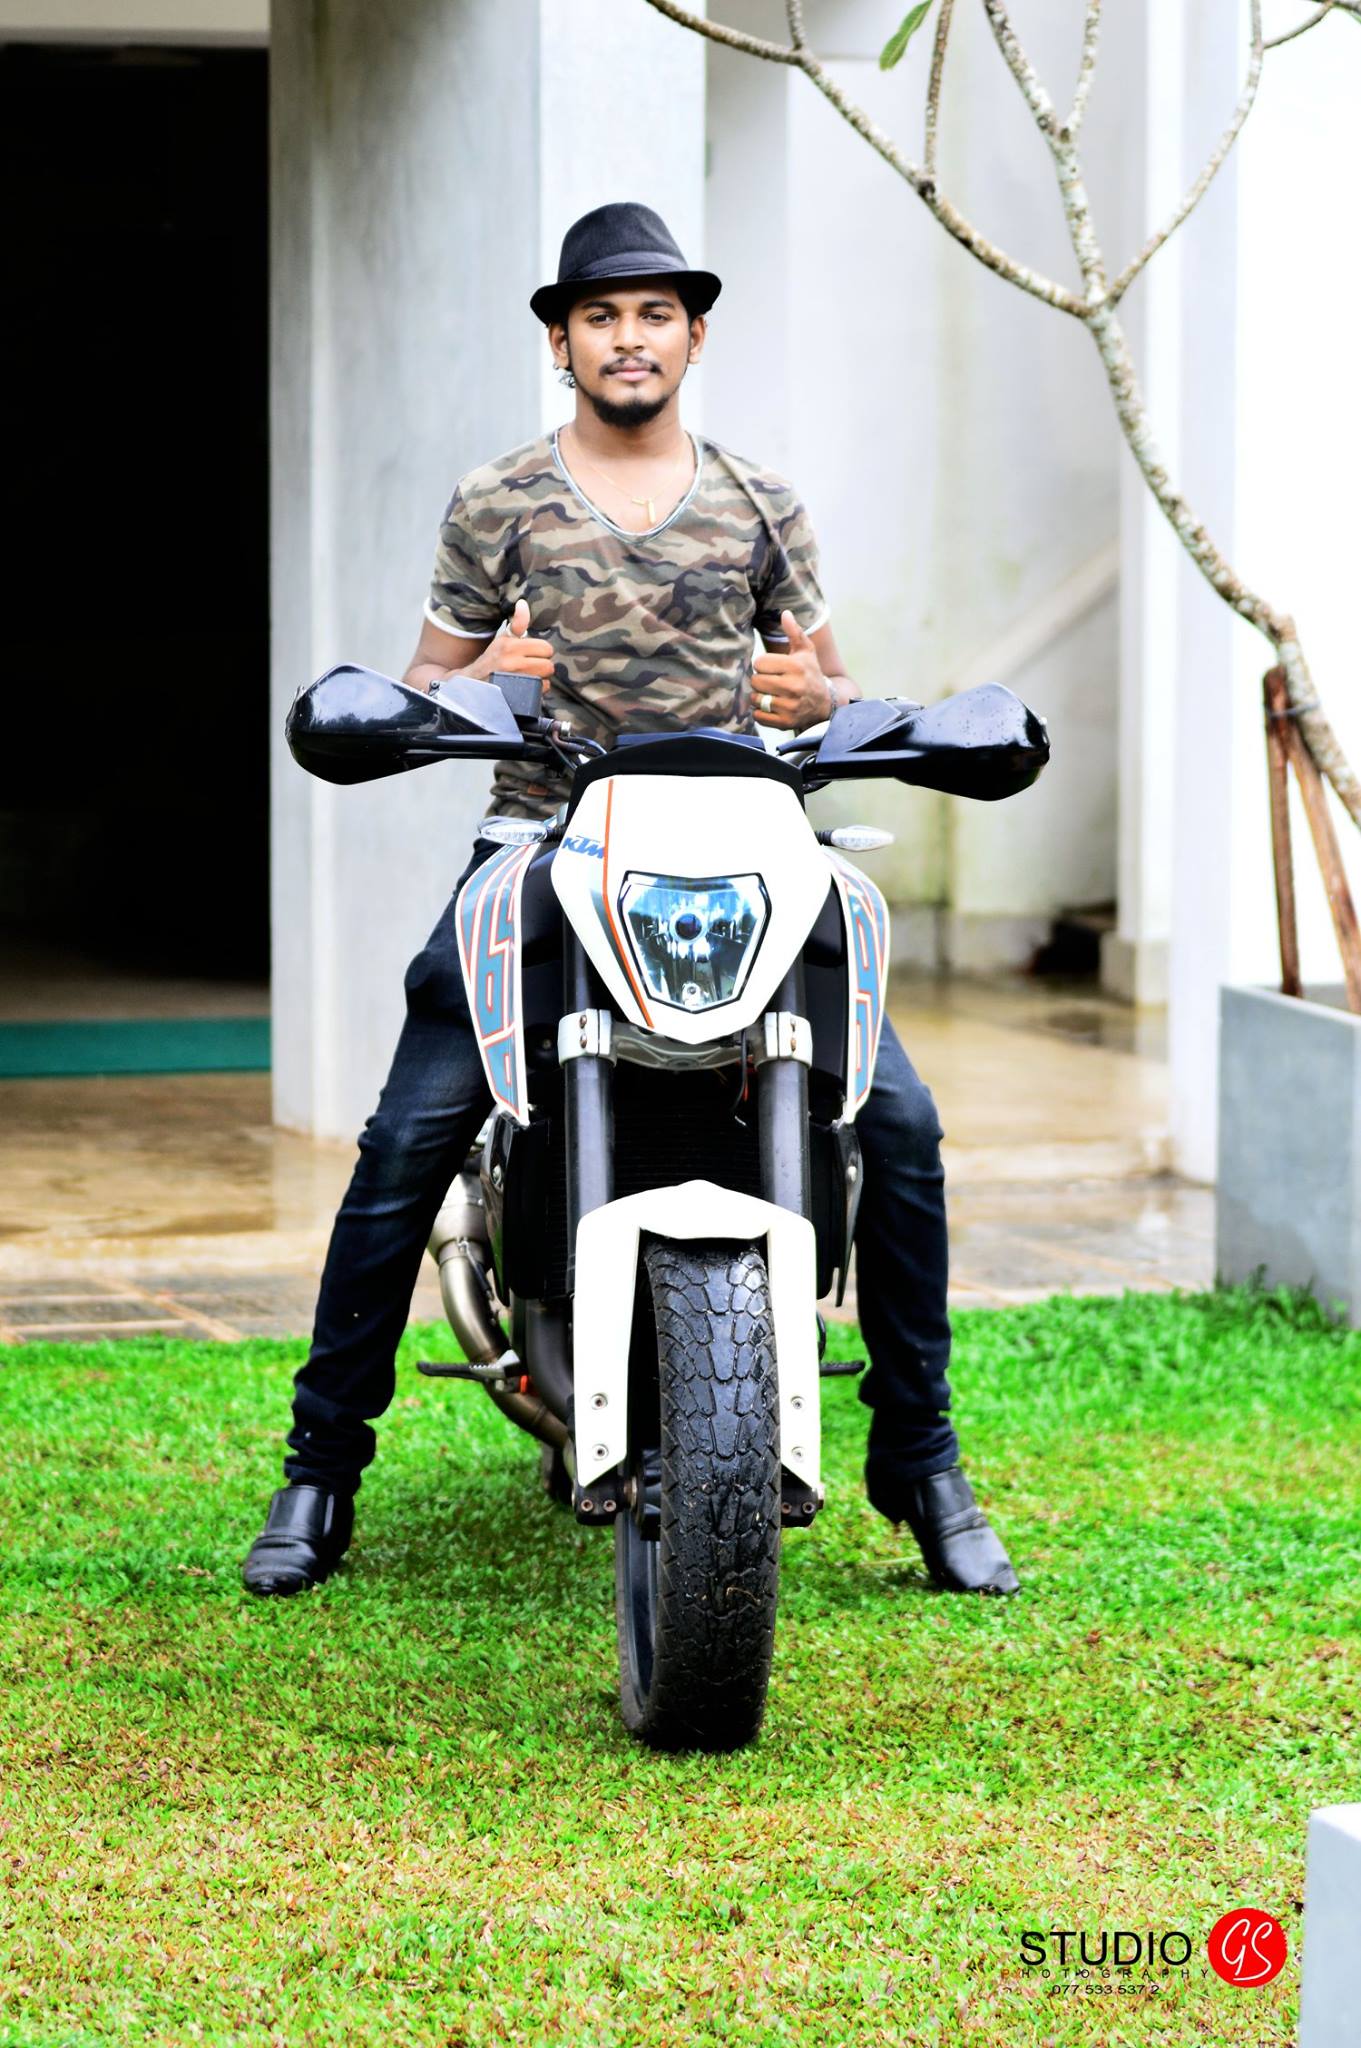
photography, vehicle, motorcycle, car, motorcycling, motor vehicle, headgear, helmet